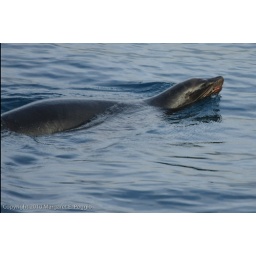
Galapagos Sea Lion (Zalophus californianus) seen swimming near our ship as we near Isabela Island in the Galapagos.